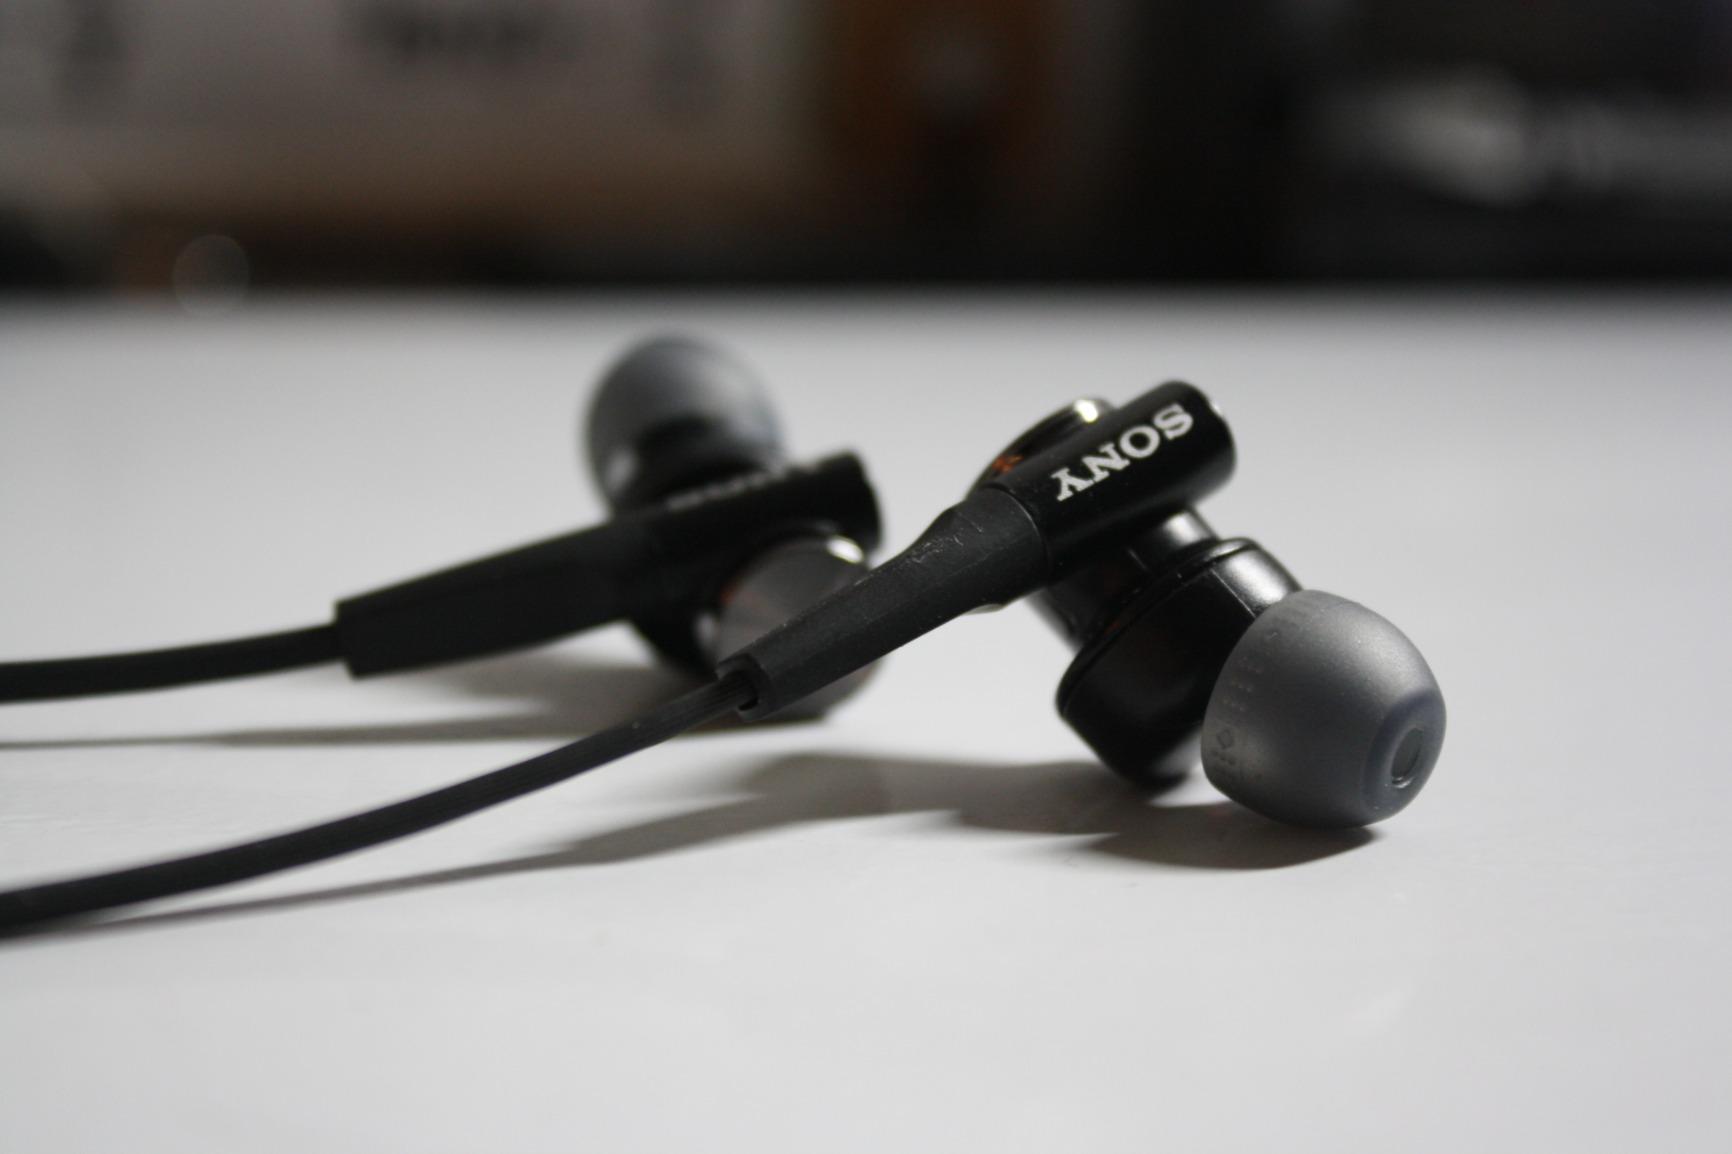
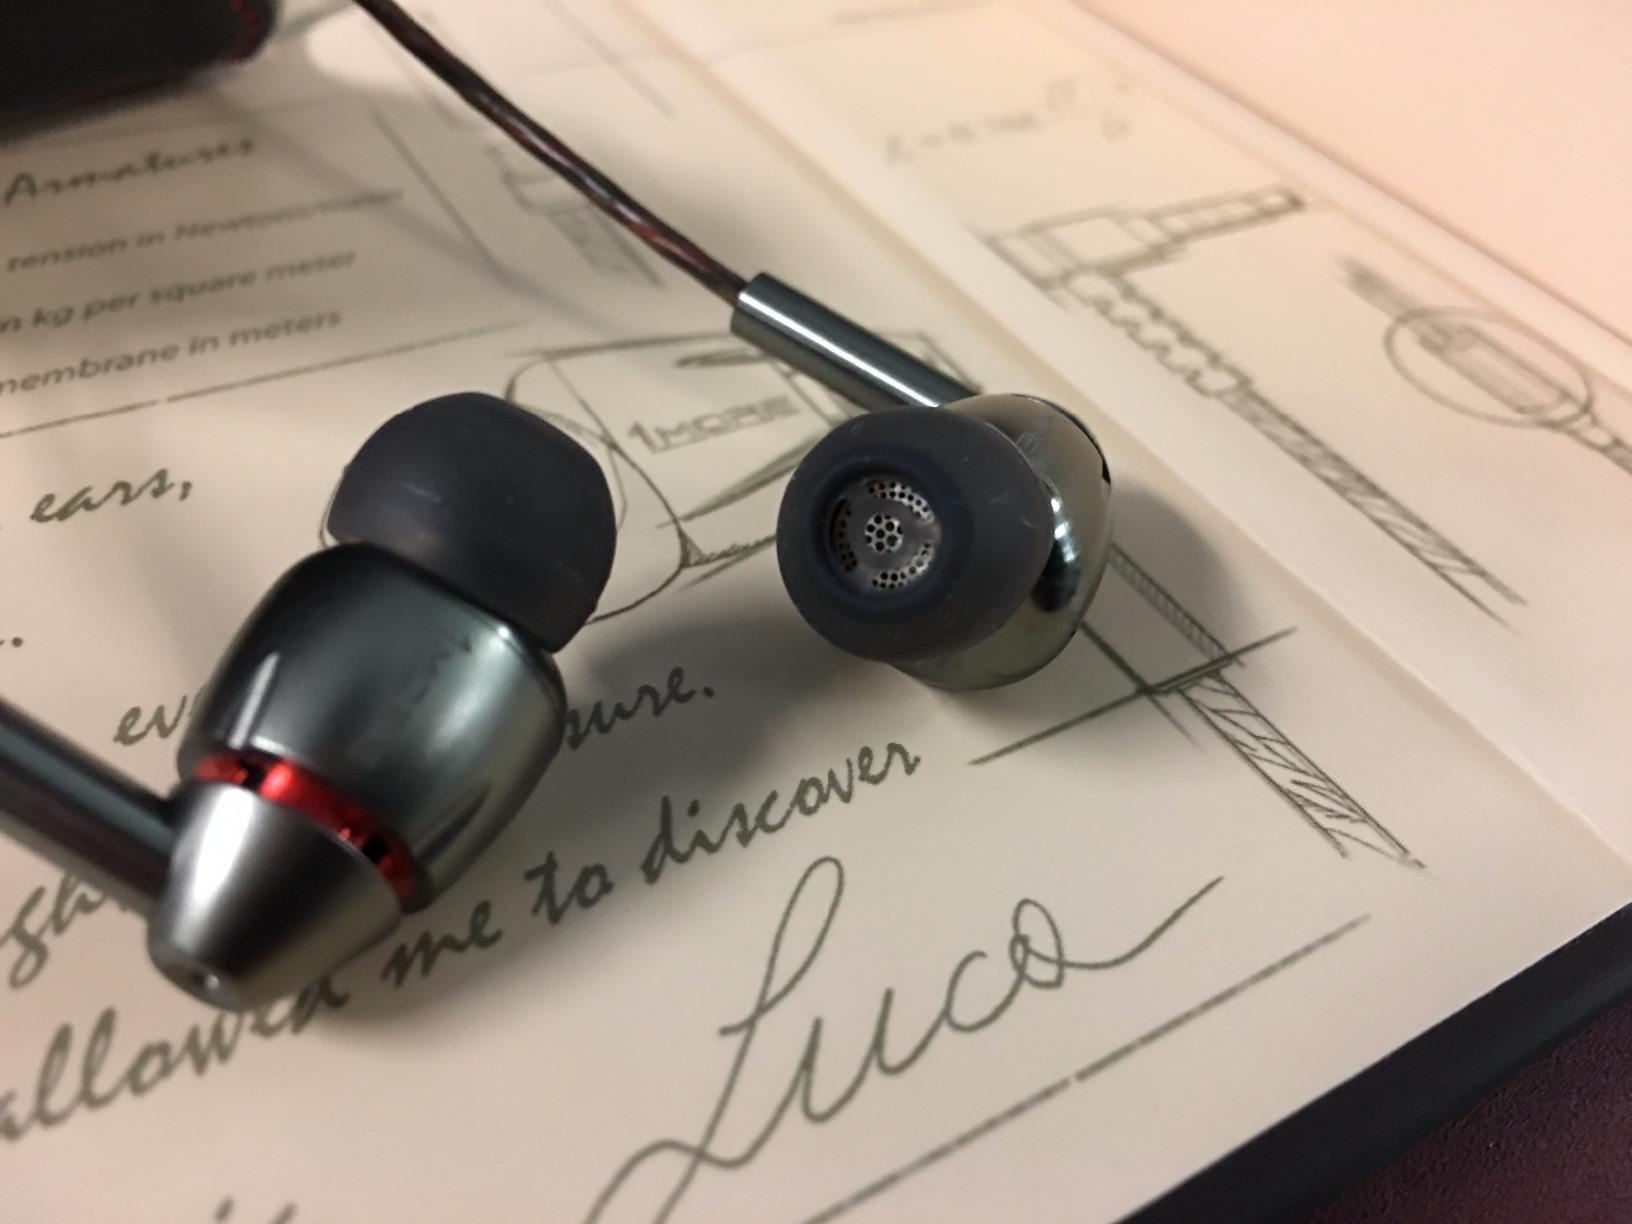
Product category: headphones
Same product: no